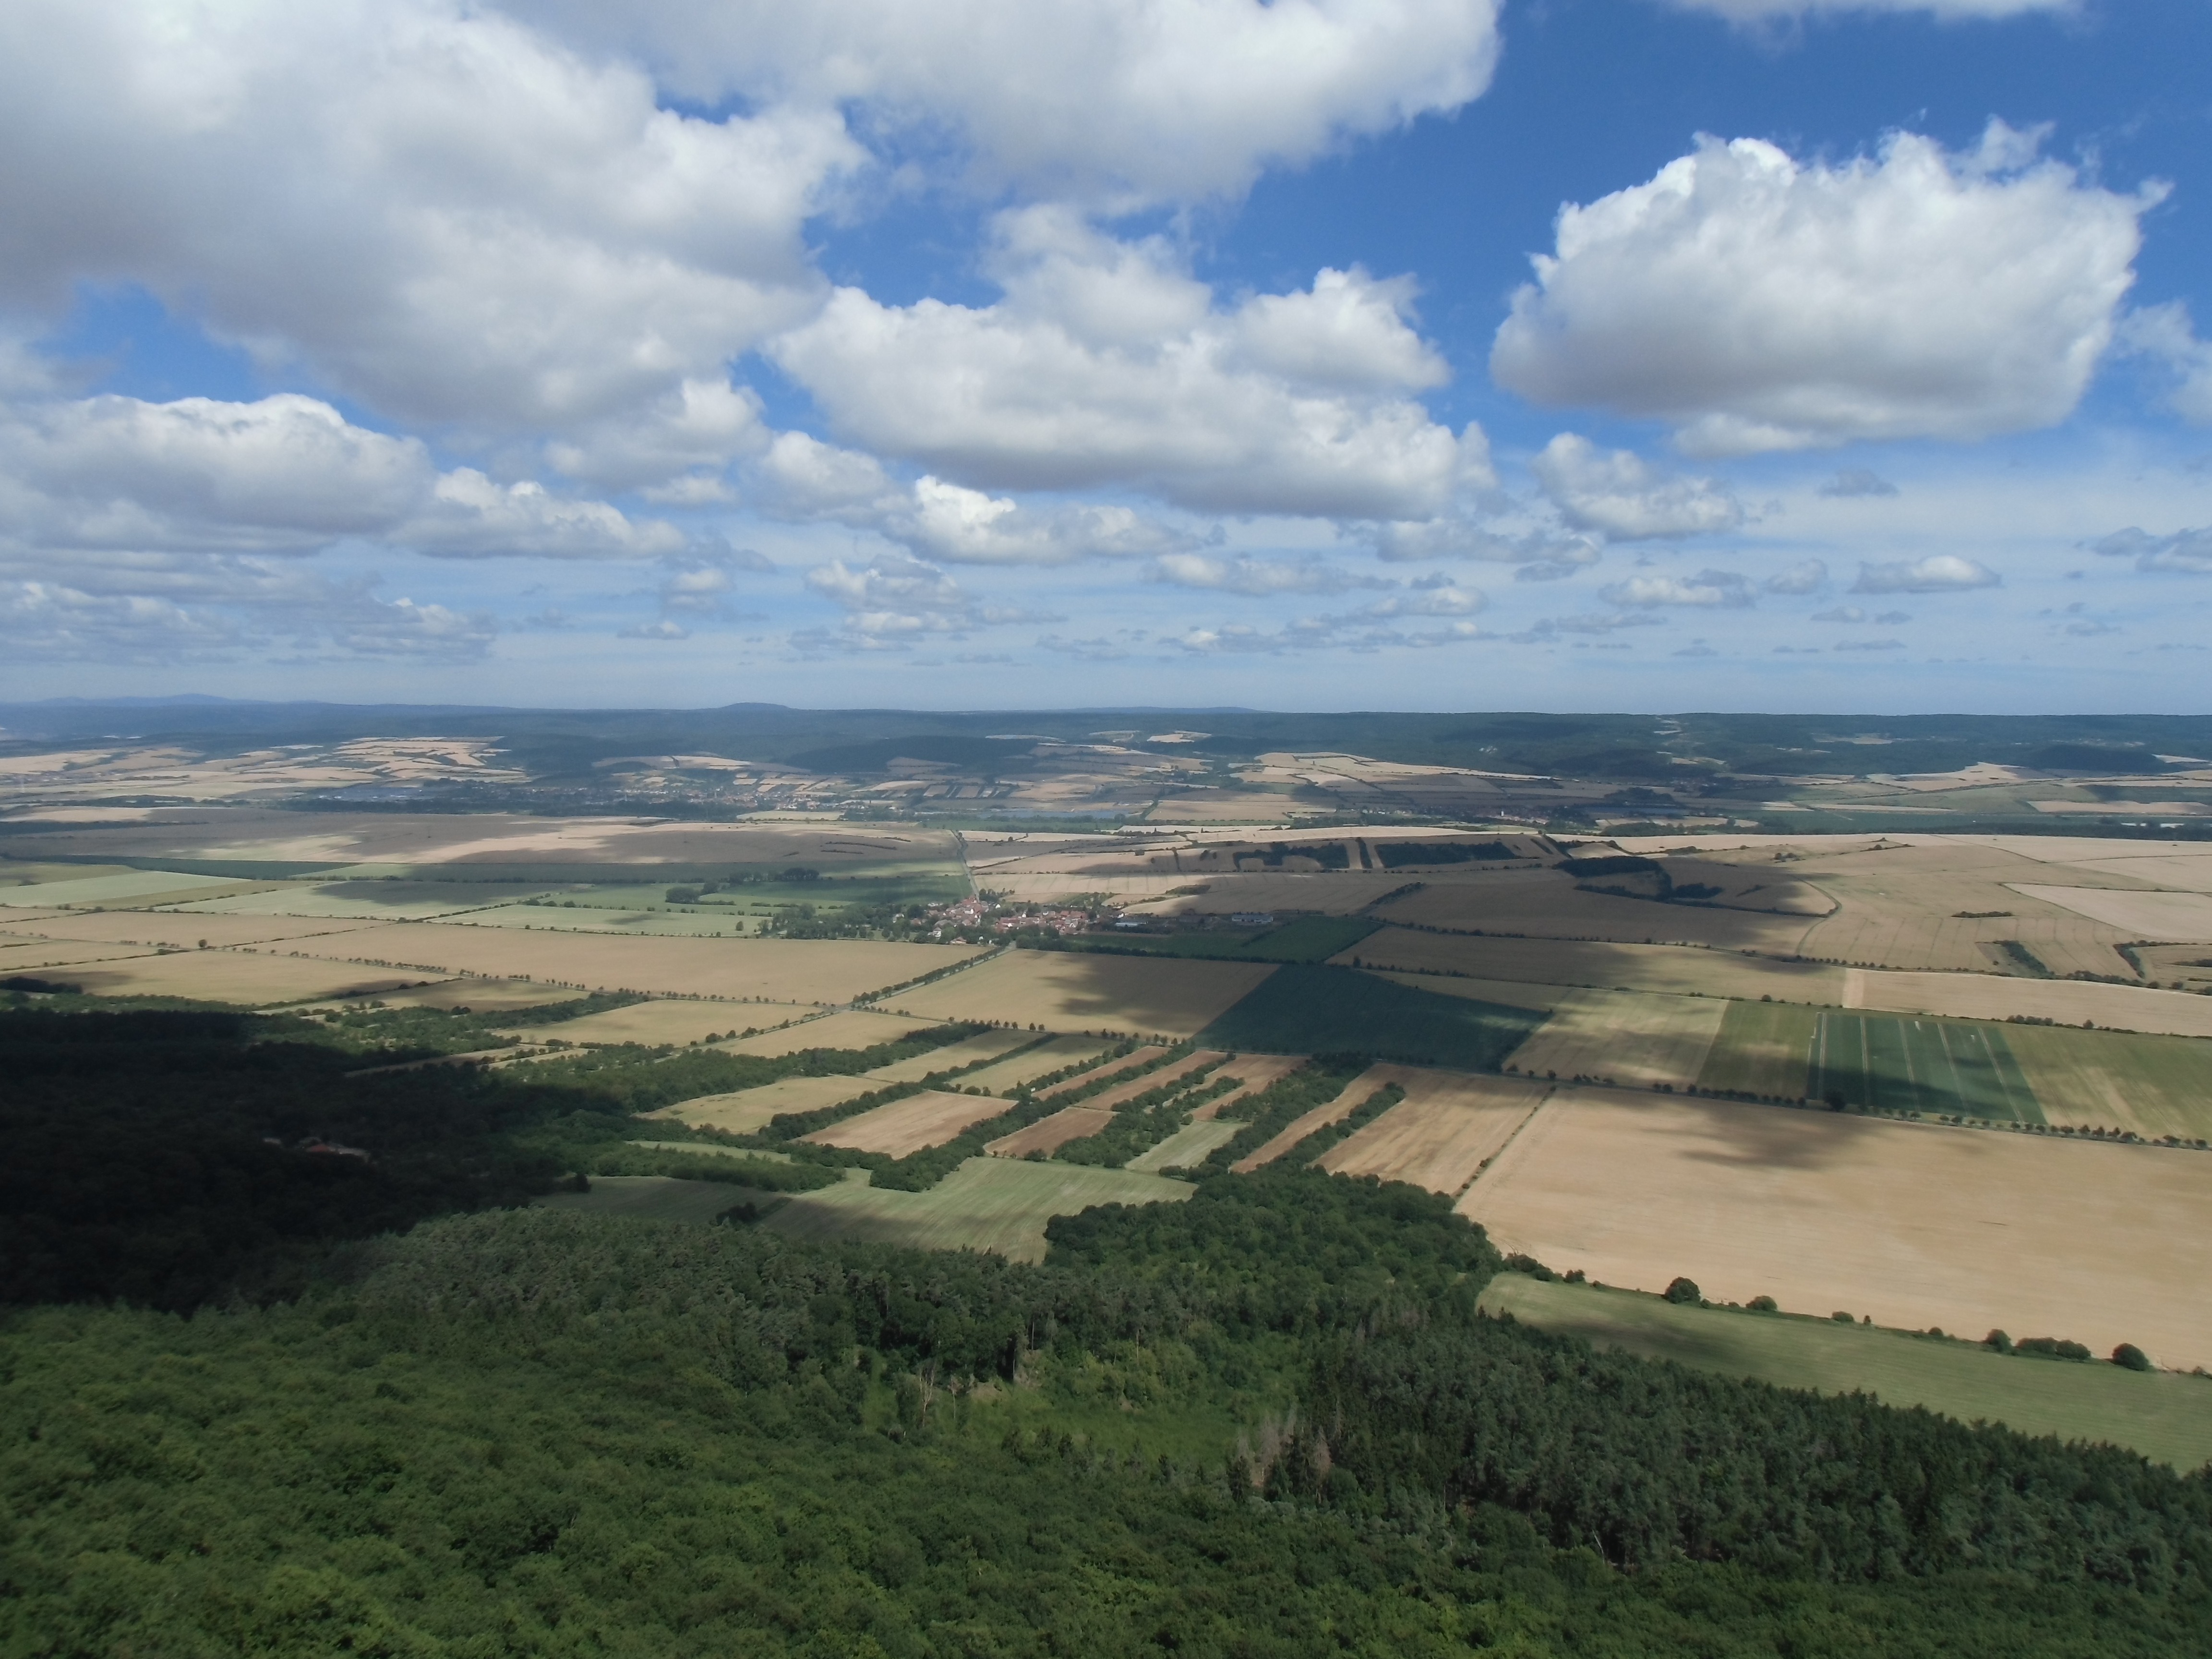
landscape, horizon, wilderness, mountain, cloud, sky, field, prairie, hill, valley, mountain range, summer, reservoir, highland, plain, mountain landscape, grassland, badlands, plateau, fell, habitat, loch, resin, ecosystem, steppe, rural area, landform, aerial photography, natural environment, geographical feature, atmosphere of earth, mountainous landforms